Laurinburg–Maxton Army Air Base

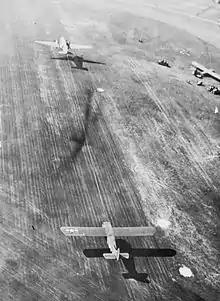
C-47 and a CG-4A Waco glider taking off

Visits by high-ranking Army and Air Force officers were common at the base, which meant parades and troops passing in review drills were frequent. Generals Dwight D. Eisenhower and George Marshall visited Laurinburg–Maxton on several occasions during the war, to observe units performing parachute and glider training. Demonstrations were frequently made for the distinguished visitors. The demonstrations impressed the visitors and did much to give confidence to the Generals about the capability of the soldiers and airmen of the airborne forces. Units and personnel which trained at the base were deployed to North Africa as part of the Operation Torch landings in French West Africa in November 1942, as well as the invasions of Sicily and Italy in the summer of 1943.